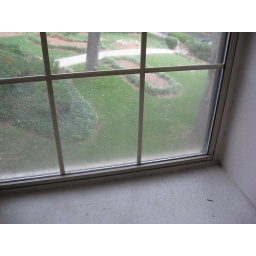
broken seal on window in 2nd bedroom